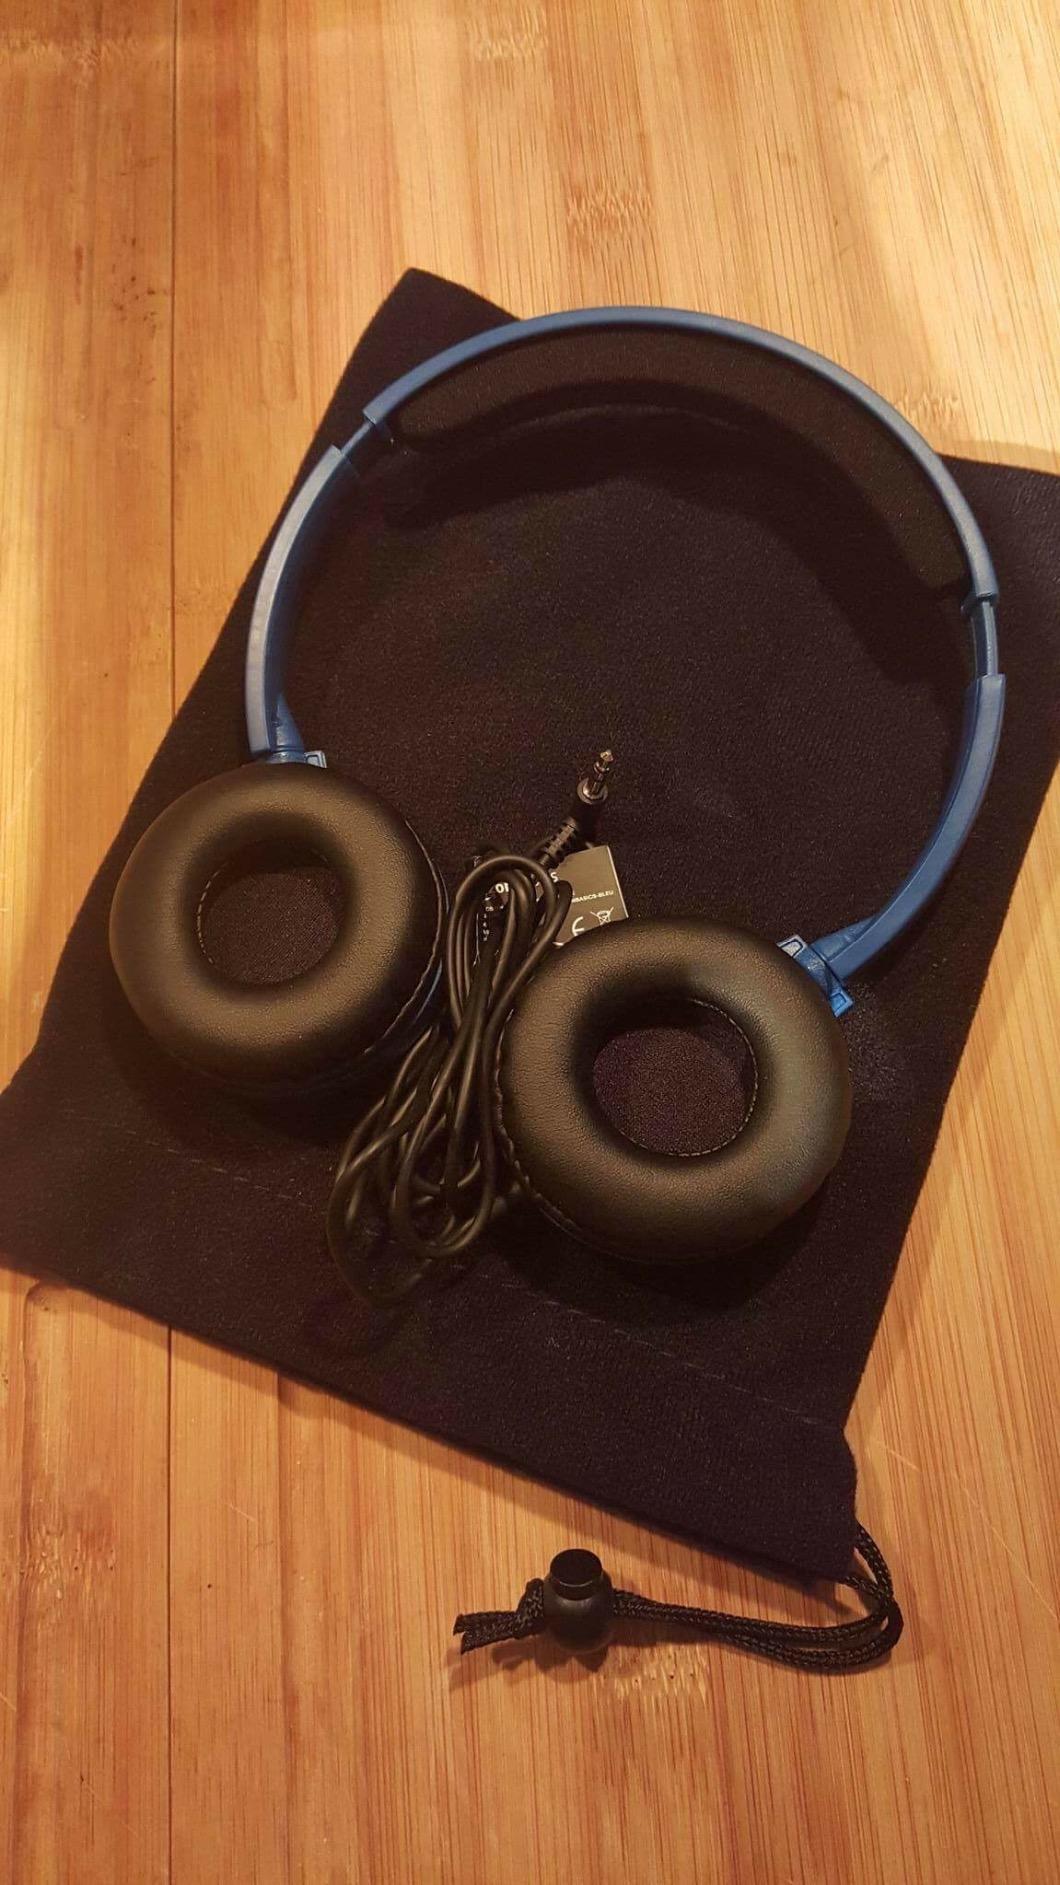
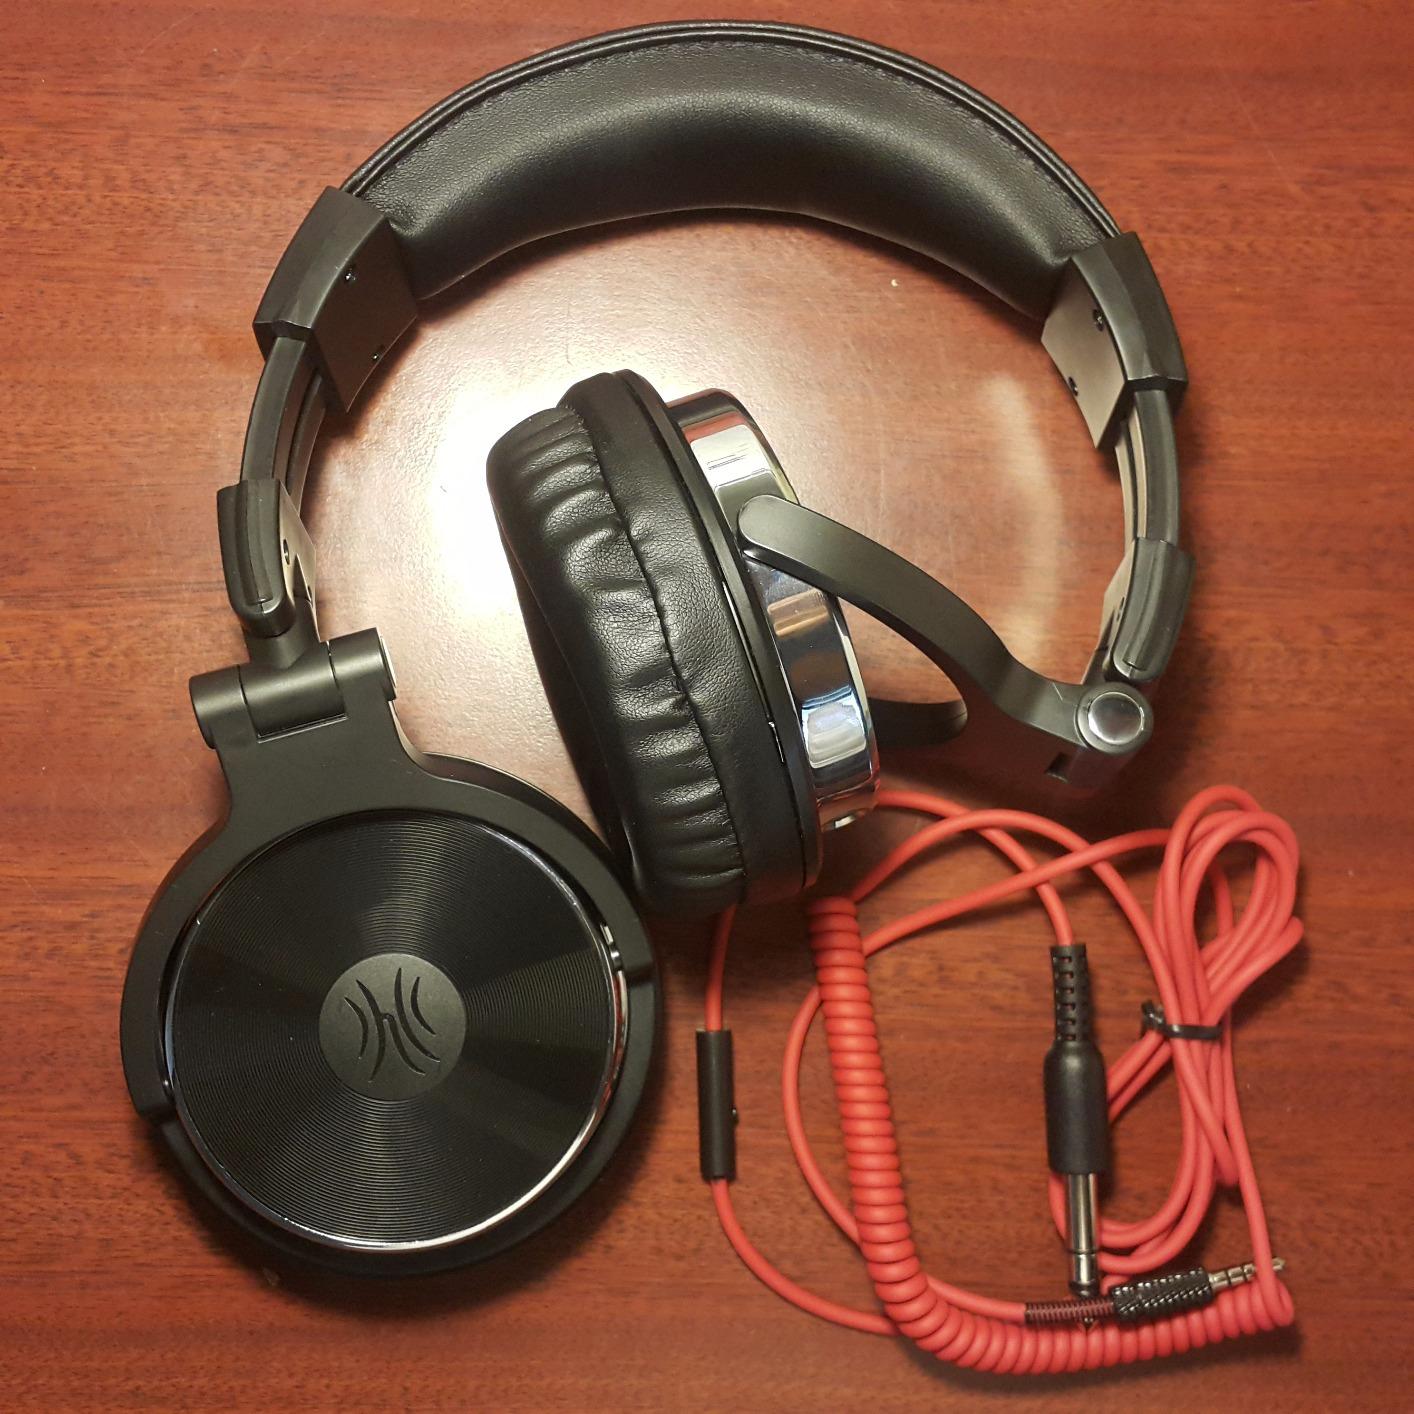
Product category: headphones
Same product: no